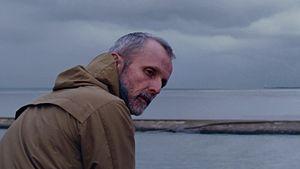
Mathieu Riboulet dans Le Corps des Anges, adaptation cinématographique par Benoît Duvette - Collectif des Routes.
Mathieu Riboulet, né le 13 juin 1960 à Neuilly-sur-Seine et mort le 5 février 2018 à Pessac, est un écrivain et cinéaste français.